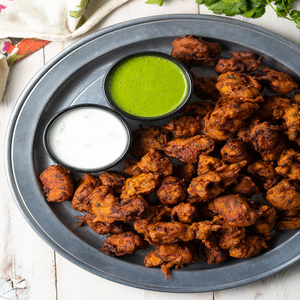
Dish: pakora